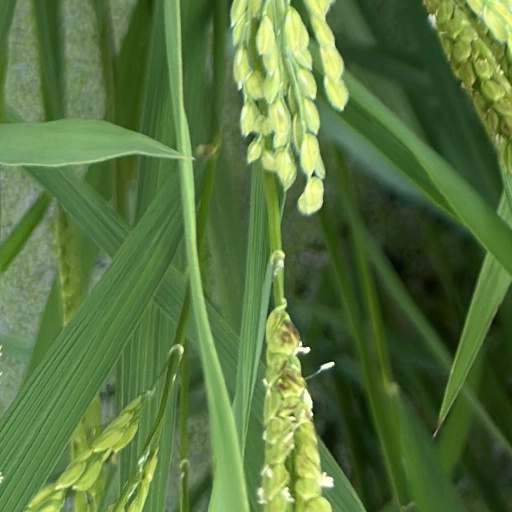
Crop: rice